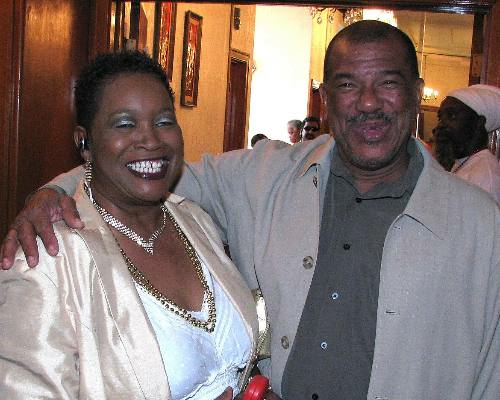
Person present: Yes